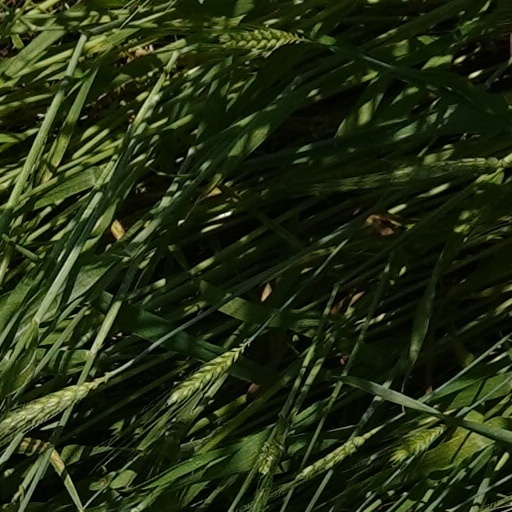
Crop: wheat